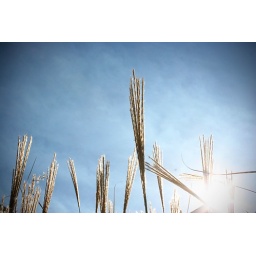
messing around in the field by my house and had to take the opportunity of the sun shining down like that!